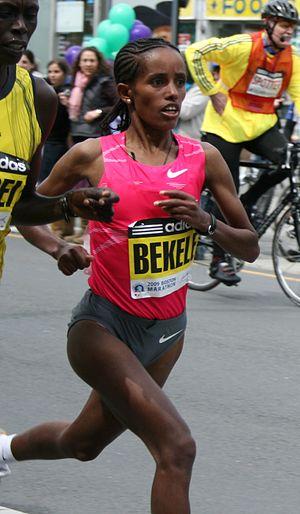
Bezunesh Bekele est une athlète éthiopienne, spécialiste du fond et du marathon.